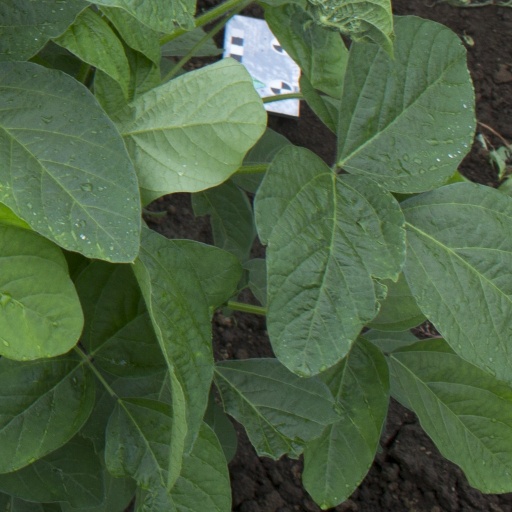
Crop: soybean